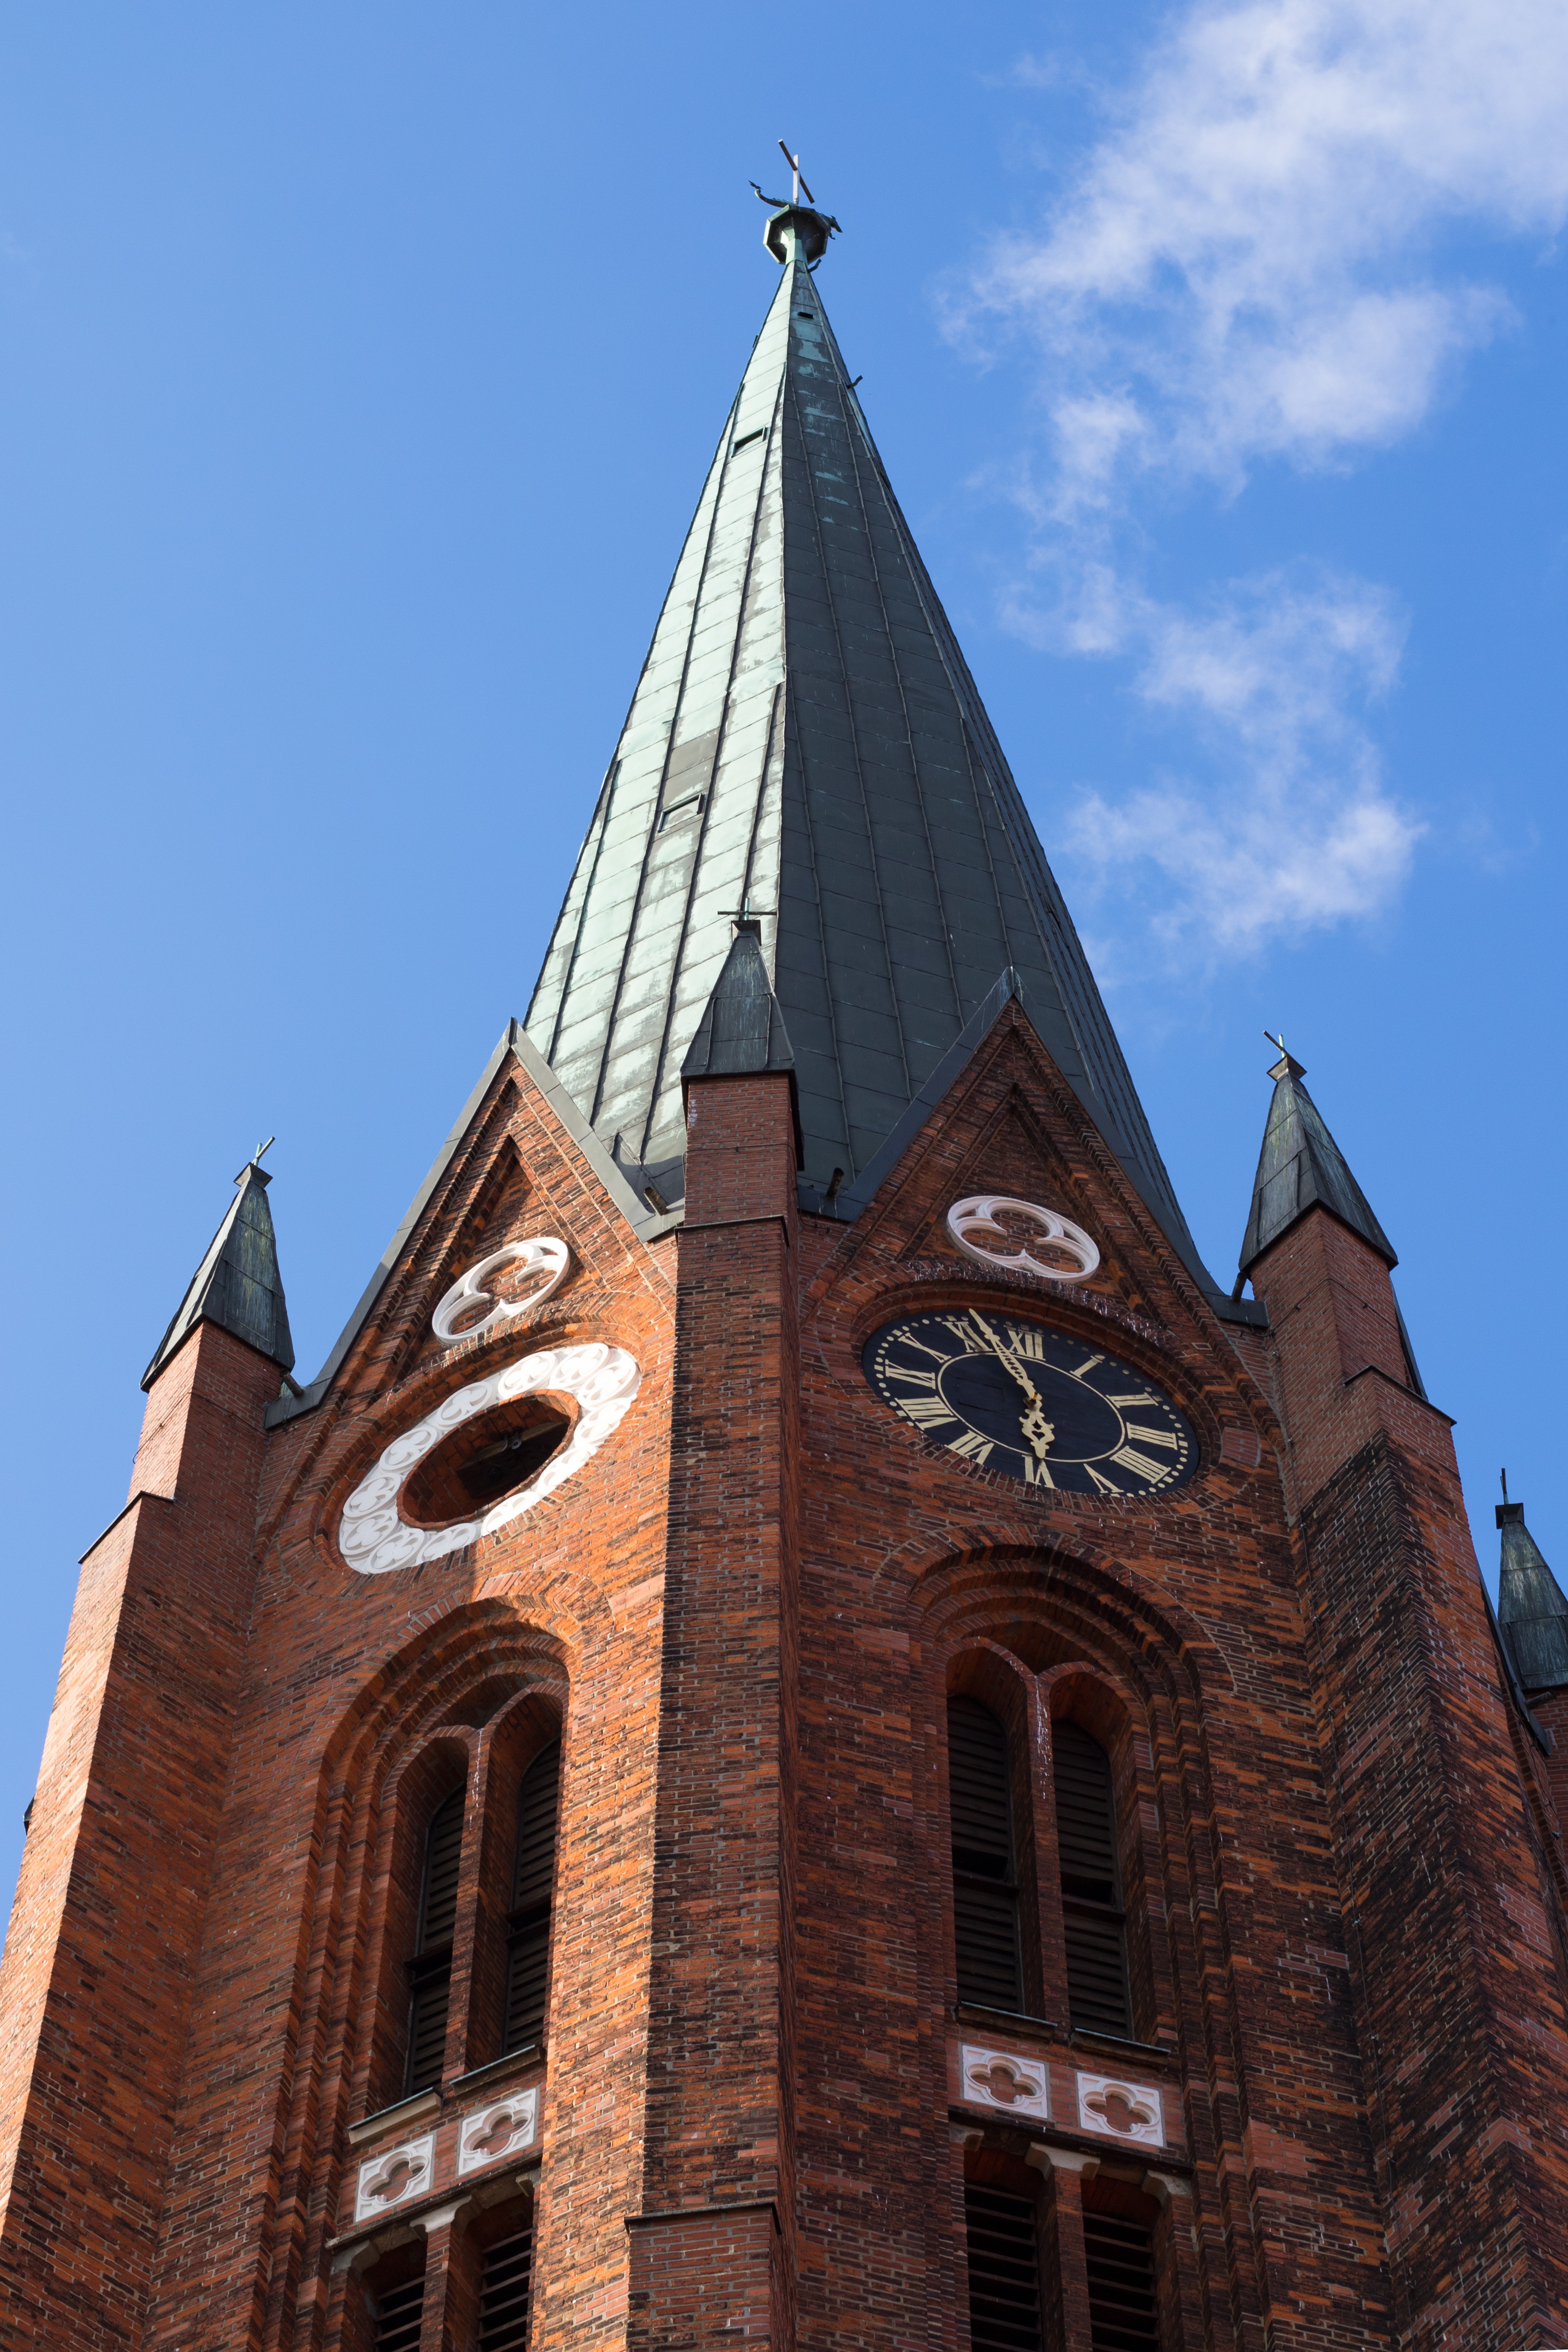
sky, building, tower, landmark, facade, blue, church, cathedral, chapel, brick, place of worship, bell tower, spire, steeple, to want, buxtehude